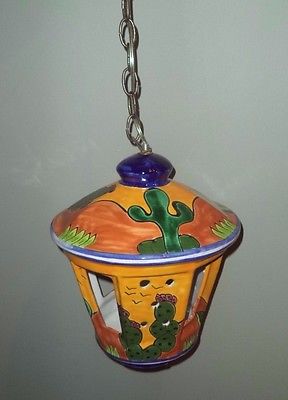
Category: lamp